Michael Fell (lawyer)

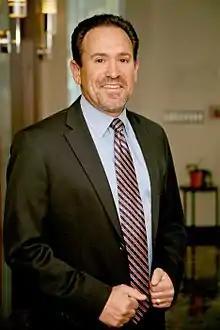

Michael L. Fell is a California criminal lawyer and former prosecutor, who concentrates in representing victims under Marsy's Law, the state constitutional amendment that guarantees legal rights for victims of crime. He is the founder of Justice 4 Crime Victims (J4CV), representing crime victims and their families during the criminal prosecution of their offenders. J4CV offers legal representation to crime victims before, during and after the perpetrators have been tried for their crimes. Fell has represented victims' families in such notable cases as the molestation-murder of San Diego teenager Chelsea King, and the deaths at the hands of a drunken driver of major league baseball pitcher Nick Adenhart, aspiring sports agent Henry Pearson and Cal State Fullerton cheer leading beauty Courtney Stewart, as well as the serious injury of former Cal State Fullerton baseball great Jon Wilhite.